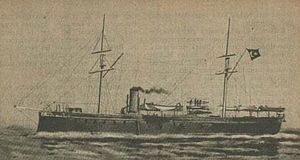
Asar-i Sevket-klassen
Necm-i Sevket
Asar-i Sevket-klassen omfattede to små tyrkiske panserskibe, bygget i Frankrig. Skibene var bestilt af den ægyptiske khedive Ismail til den ægyptiske flåde, men landets økonomiske formåen rakte ikke til købet, så i stedet blev kontrakten overtaget af det osmanniske rige, der var i fuld gang med at udbygge sin flåde.